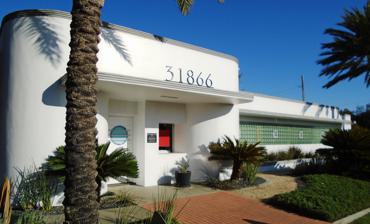
Building: Esslinger Building
Country: United States of America
Year built: 1938
United States historic place Esslinger Building U.S. National Register of Historic Places (2019) Location 31866 Camino Capistrano, San Juan Capistrano, California Coordinates 33°30′00″N 117°39′40″W / 33.50000°N 117.66111°W / 33.50000; -117.66111 Area less than one acre Built 1938 Architect Alexander Law Architectural style Moderne, Streamline NRHP reference No. 88000557 Added to NRHP May 16, 1988 The Esslinger Building , at 31866 Camino Capistrano in San Juan Capistrano, California , was built in 1938.  It was listed on the National Register of Historic Places in 1988. It is a one-story streamline moderne style office building.  It was designed by the architect Alexander Law for Dr. Paul H. Esslinger to serve as a medical clinic.  A second contributing building is a garage behind, with an upstairs apartment unit, which was connected to the main building by a roof added in 1982. References